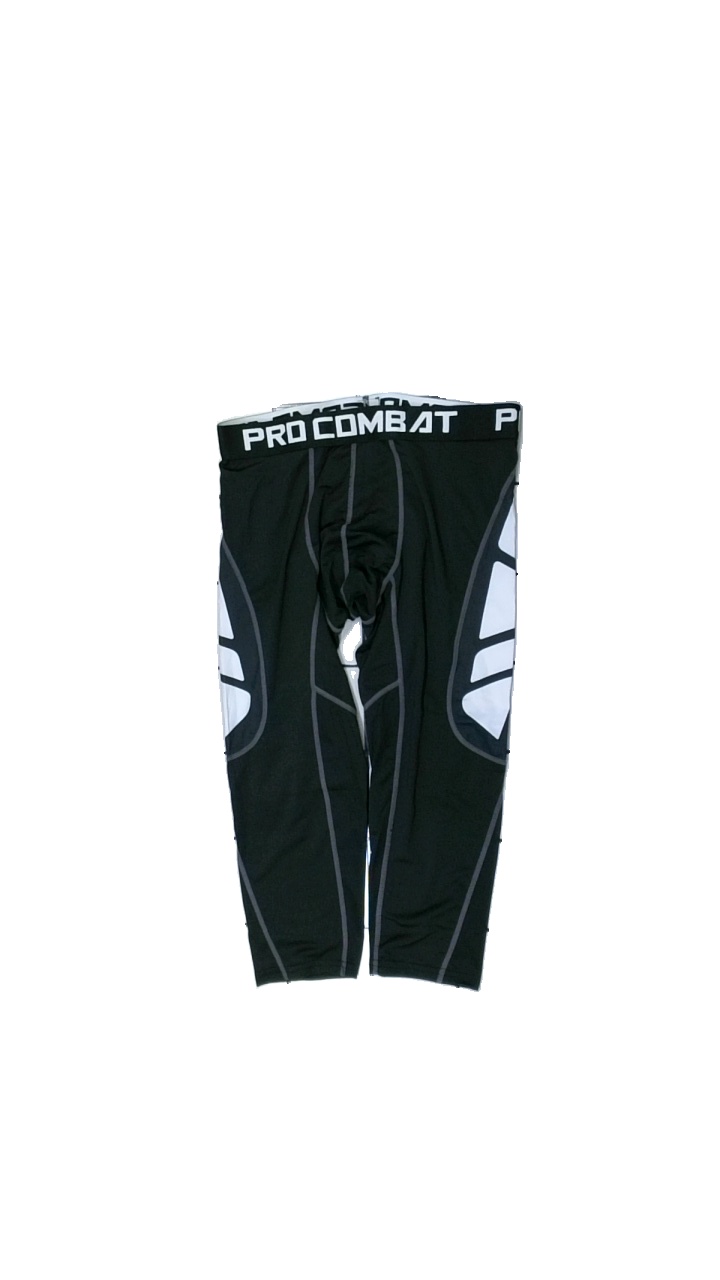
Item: Shorts (Men)
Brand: Exercise Epro
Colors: Black, White
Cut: Regular, Tight
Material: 100% polyester
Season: All
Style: Sports
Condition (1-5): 4
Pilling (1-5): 5
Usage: Reuse
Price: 50-100